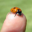
Label: beetle